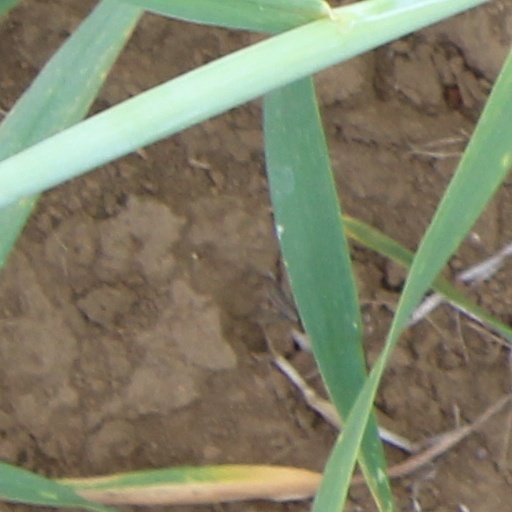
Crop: wheat